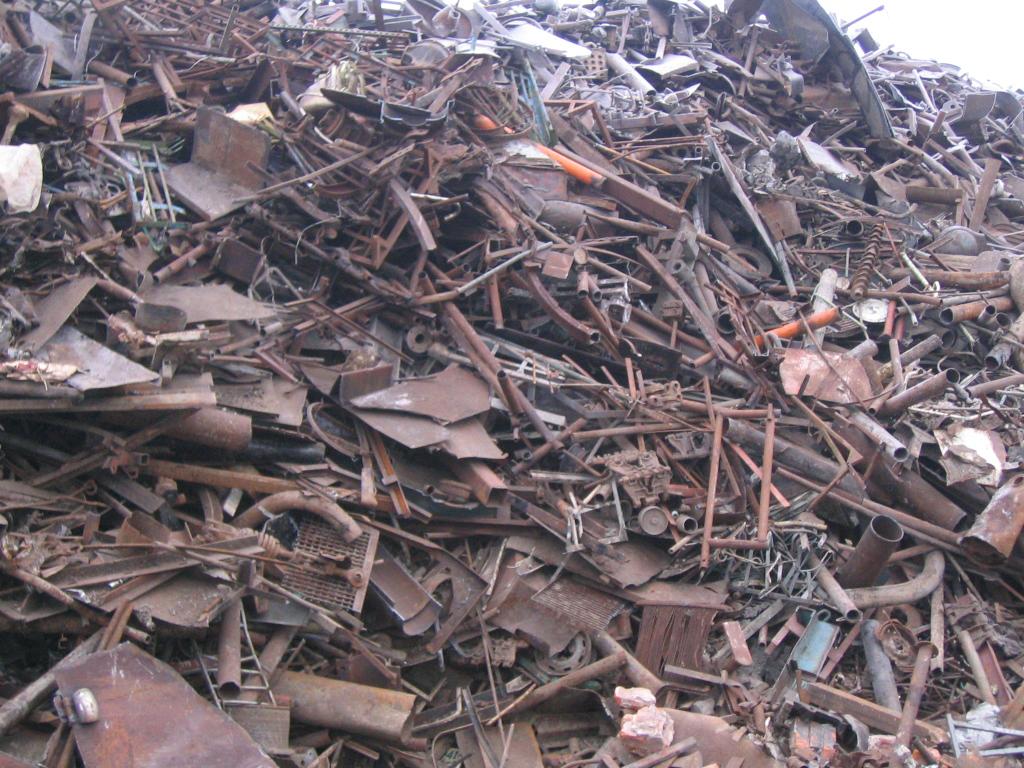
Label: trash